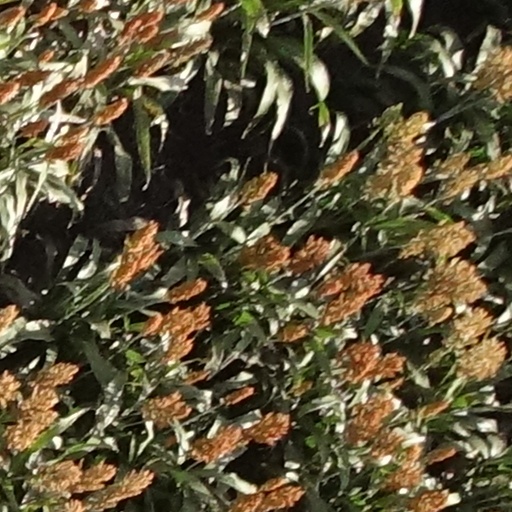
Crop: sorghum